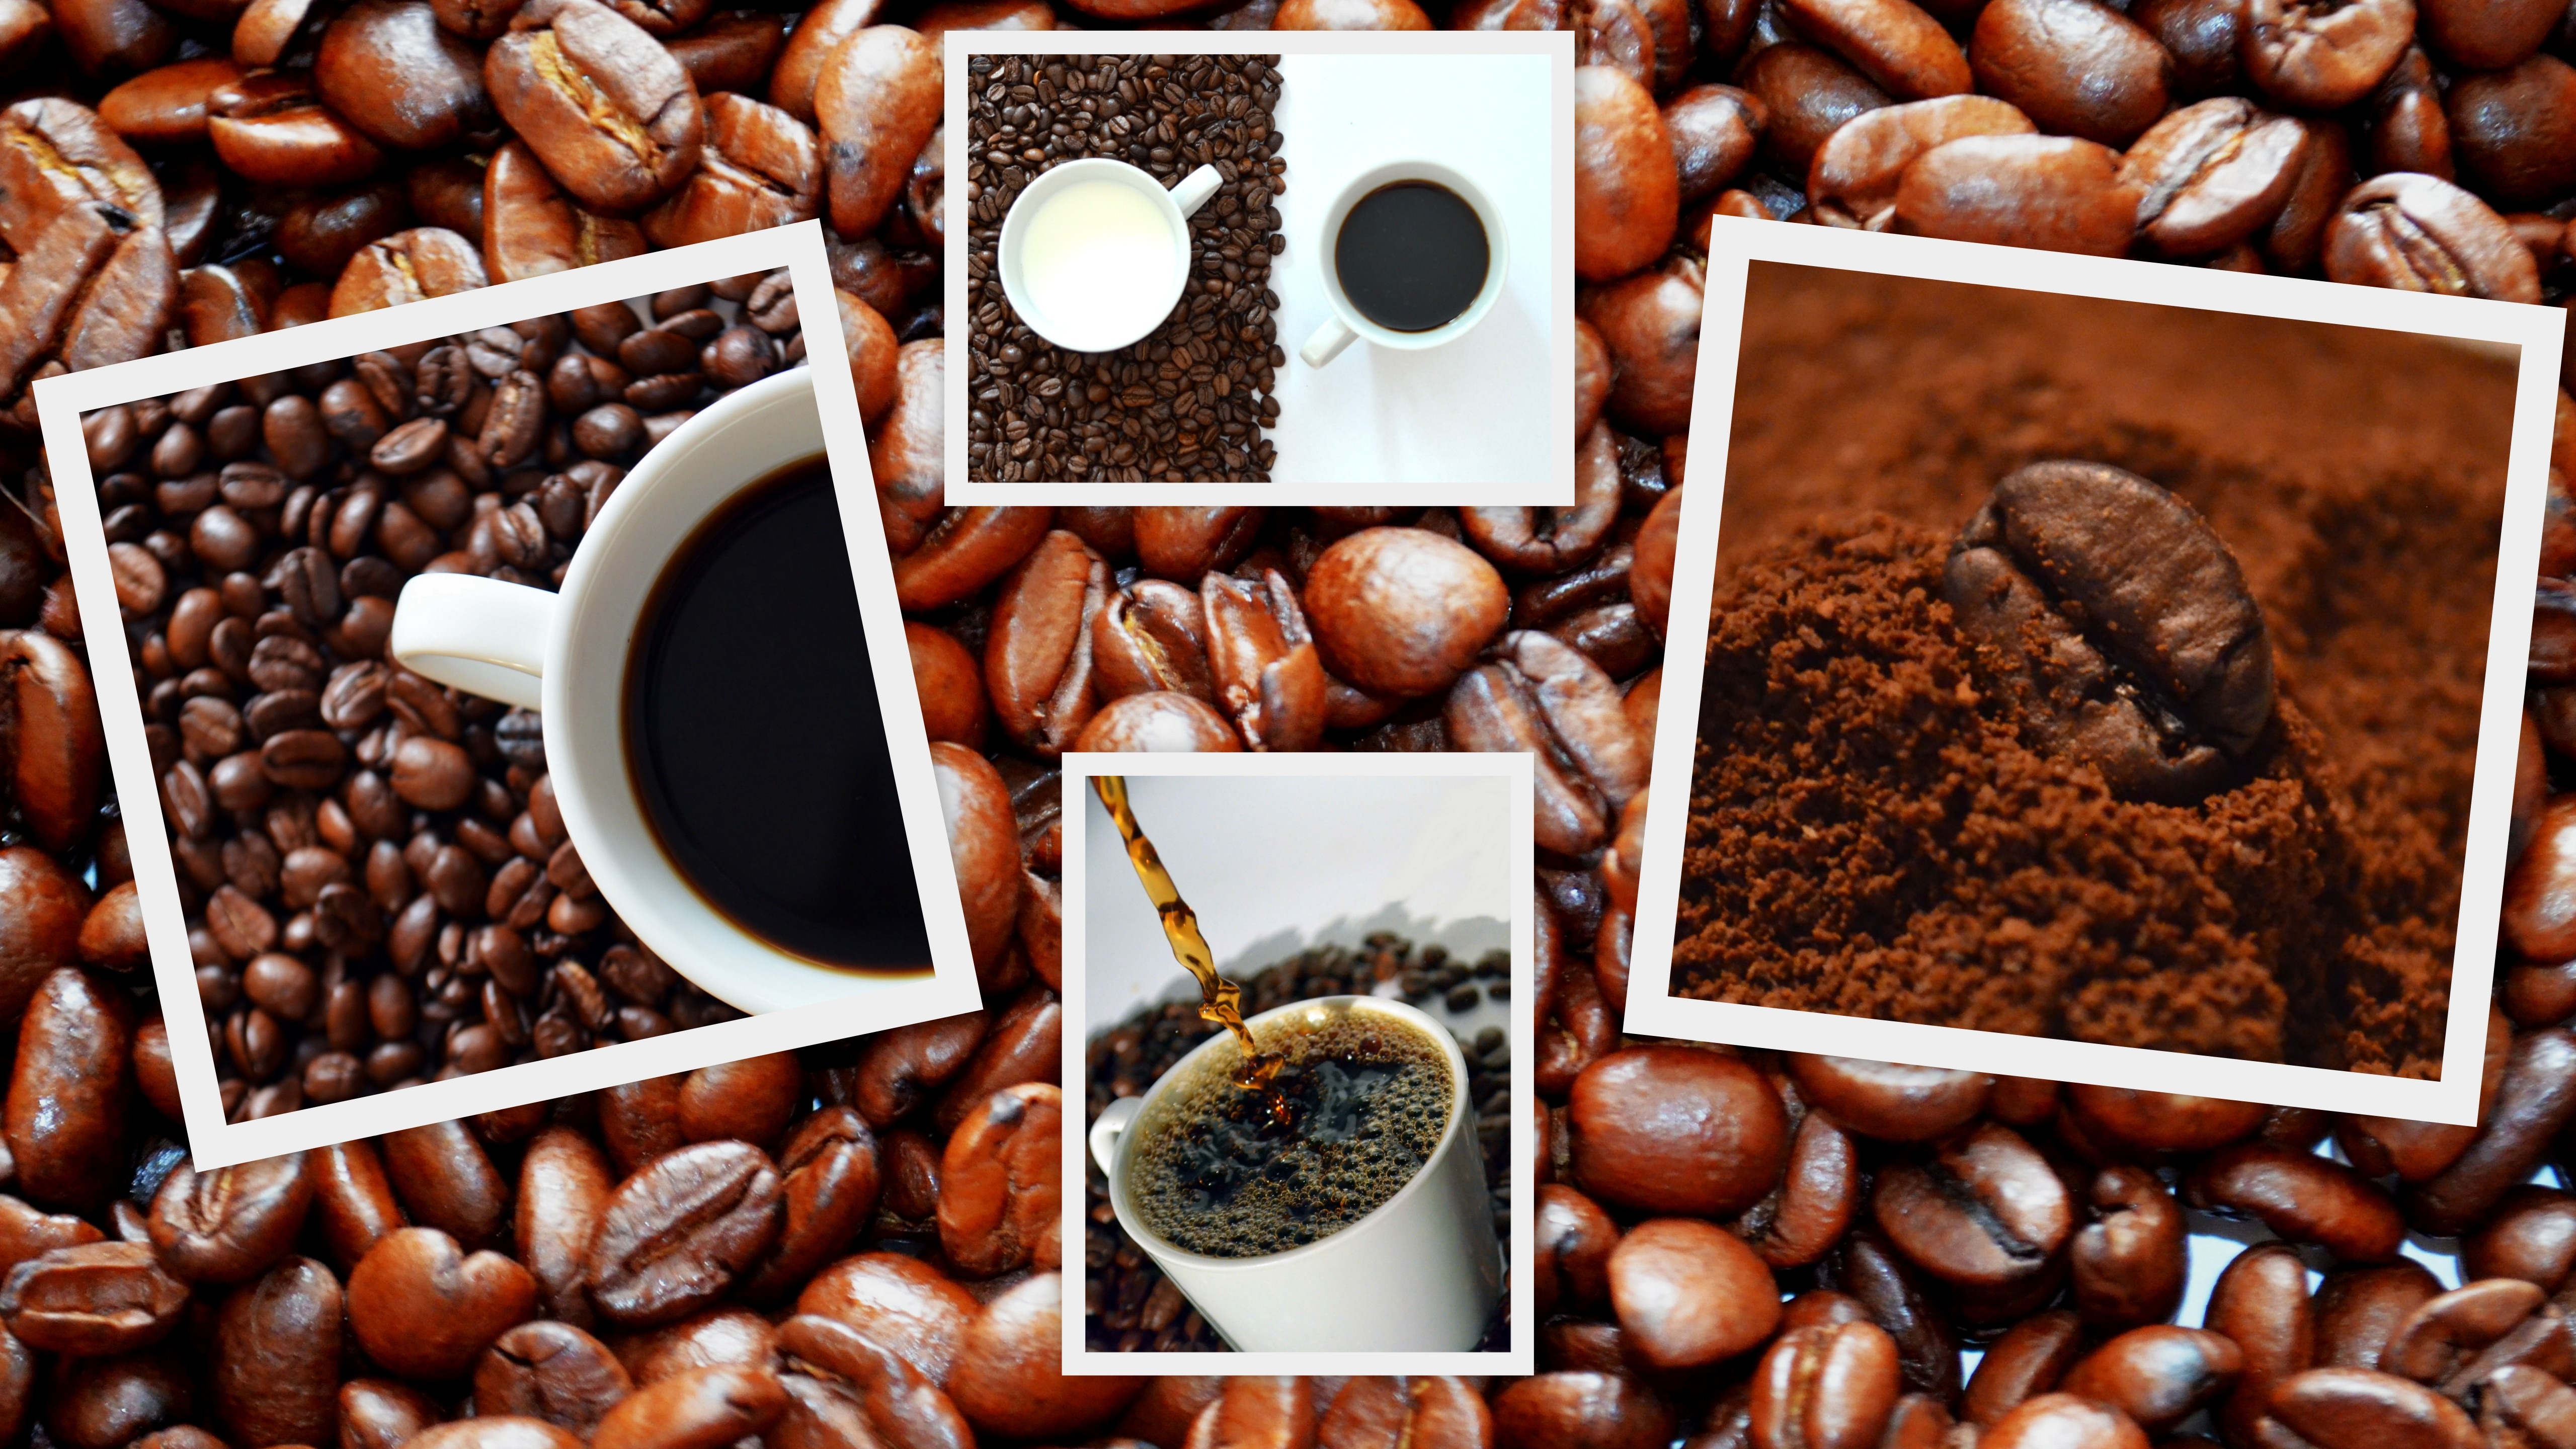
cafe, coffee, aroma, cup, food, produce, chocolate, dessert, caffeine, flavor, coffee beans, cocoa bean